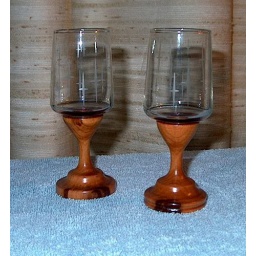
Liquer glassesWood stem liquer glasses with starburst etchings in glass The wood in these pieces consists of one piece cherry